Distant Early Warning Line

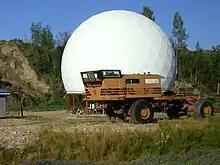
The LeTourneau snow train in Alaska

Scores of military and commercial pilots, flying everything from small bush planes to four-engined turboprops, were the backbone of the operation. The Lockheed LC-130, a ski-equipped version of the C-130 Hercules, owned by the United States Air Force and operated by the 139th Airlift Squadron, provided a significant amount of airlift to sites that were out on ice caps such as Dye 3 in Greenland. Transport planes such as the C-124 Globemaster and the C-119 Flying Boxcar also supported the project. Together, these provided the only means of access to many of the stations during the wintertime. In all, of materials were moved from the United States and southern Canada to the Arctic by air, land, and sea.